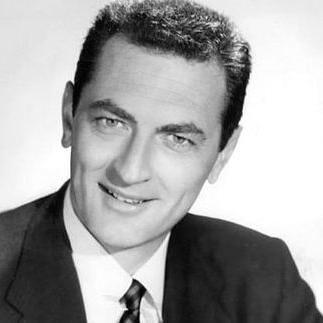
Age: 35